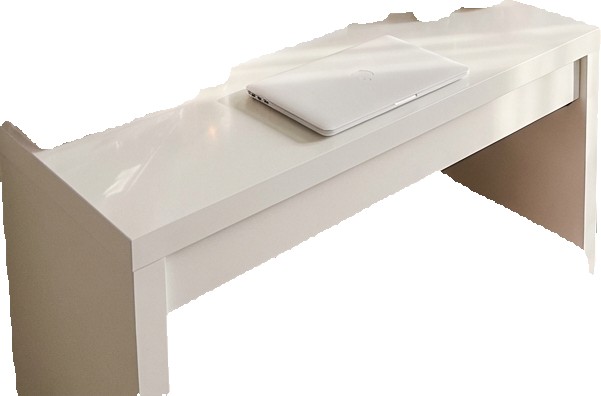
Surface category: table